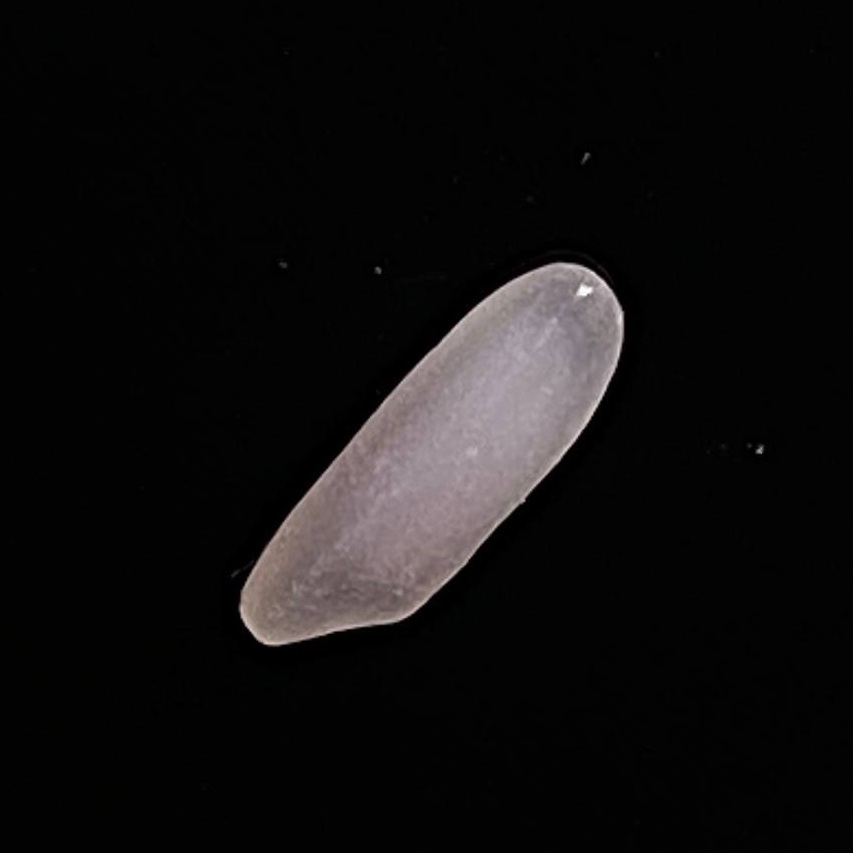
Rice variety: BR29